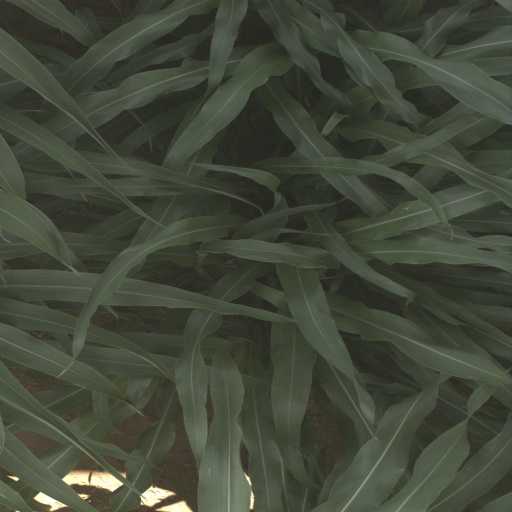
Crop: sorghum